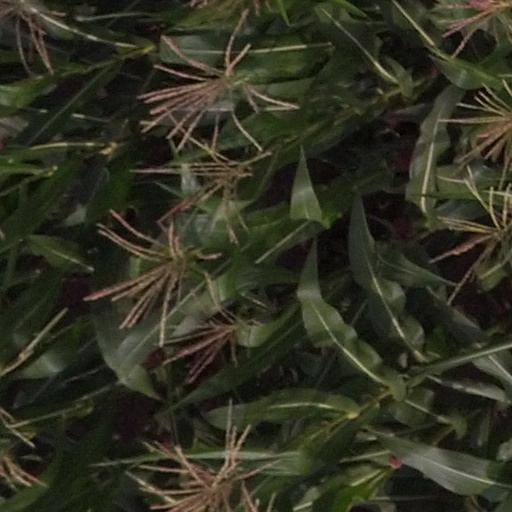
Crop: maize; corn